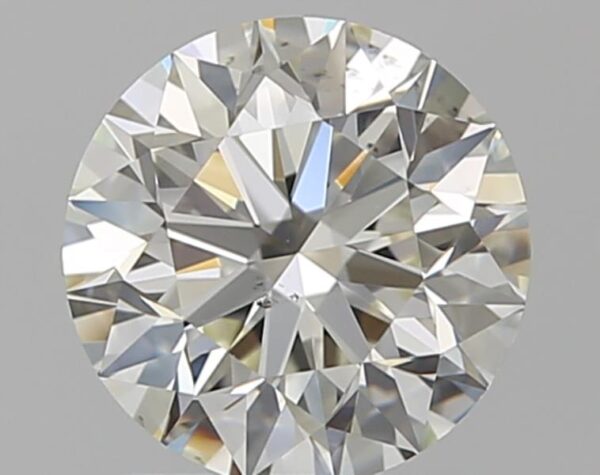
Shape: round
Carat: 1.23
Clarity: VS2
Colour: J
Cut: EX
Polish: EX
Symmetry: EX
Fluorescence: F
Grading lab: GIA
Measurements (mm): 6.79 x 6.81 x 4.29